Glengoyne distillery

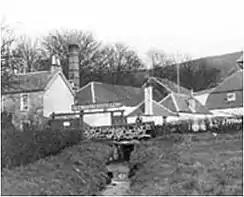
Glengoyne Distillery

The distillery began distilling in 1833 and was known as the "Burnfoot distillery". It was originally owned by George Connell who built the distillery and took out a lease on the surrounding land, on which was built a warehouse which is still in use today. In 1876 the distillery was sold, by Archiball G. MacLellen, to the Lang Brothers who were based in Glasgow. It is stated that the Langs intended to name the distillery "Glengoyne", but due to a mistake by a clerk it was recorded as "Glen Guin". In 1894, or 1905 it was changed to "Glengoyne" which comes from 'Glenguin' or 'Glen of the Wild Geese'.